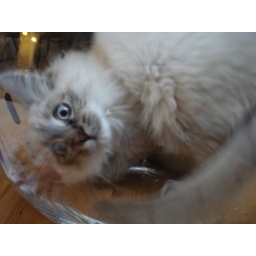
in the fish bowl